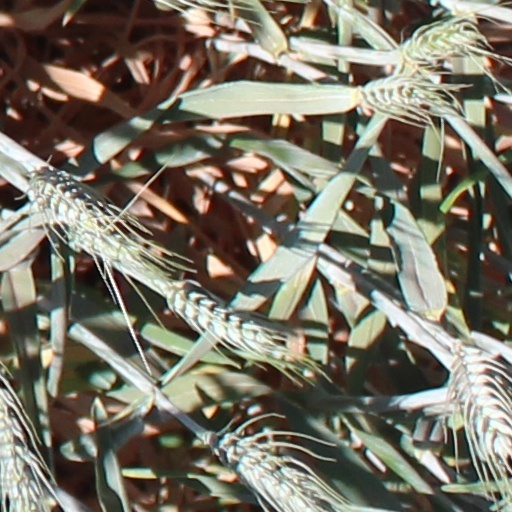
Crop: wheat